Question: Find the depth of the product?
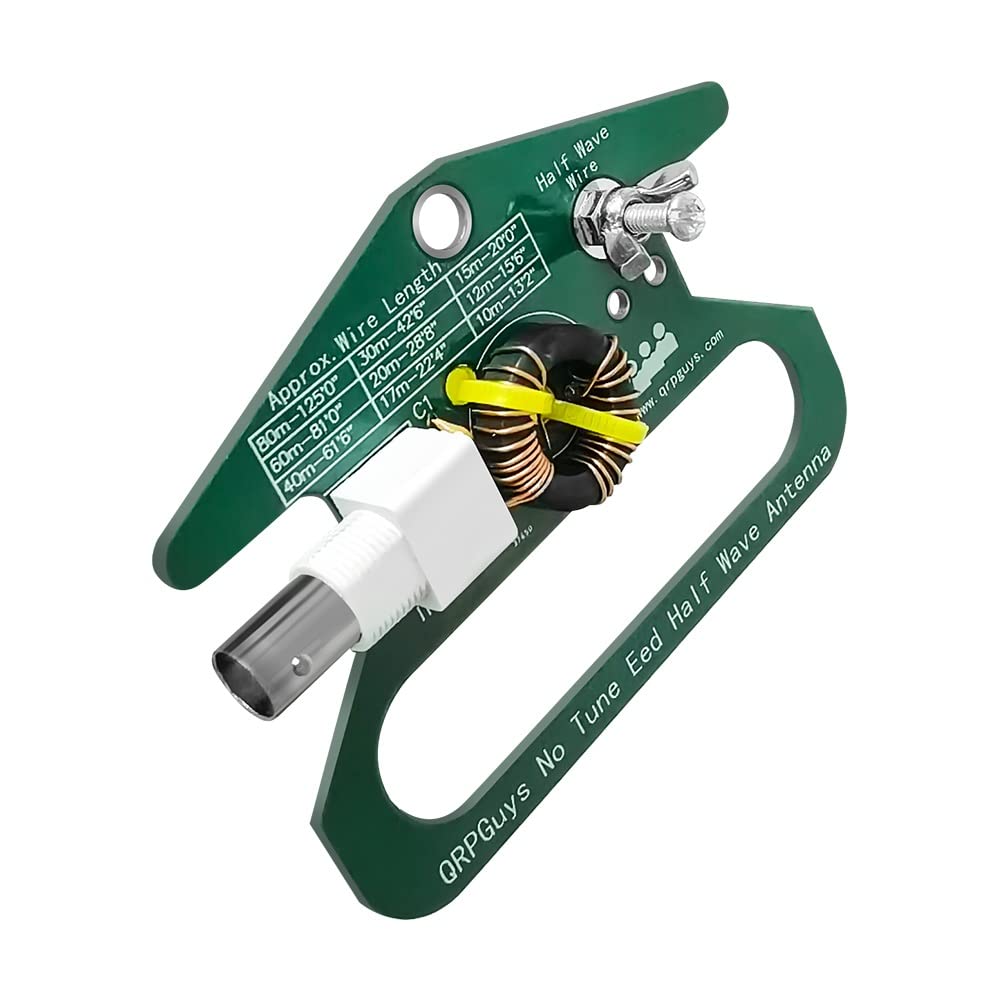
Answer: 1.0 metre